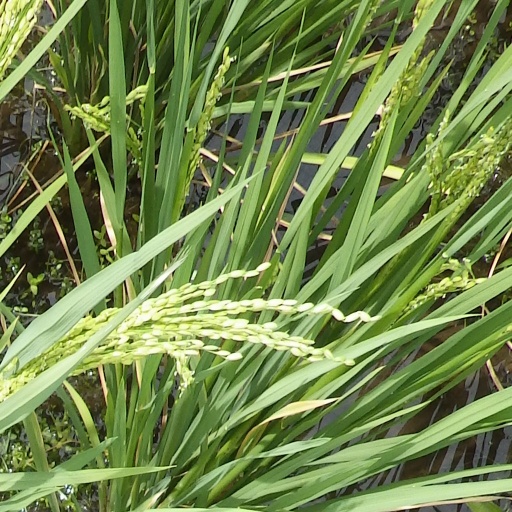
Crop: rice